B4329 road

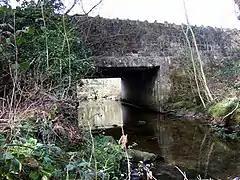
Stone beam bridge at Brynberian

From its northern end, branching from the A487 southwest of Eglwyswrw, the road drops down to cross the River Nevern by a single-lane stone bridge ("Pont Gynon") just north of the hamlet of Crosswell, where a former inn, now "Crosswell House", still stands. The road enters the Pembrokeshire Coast National Park, crossing another narrow bridge, "Pont Saeson", then climbs steadily through farmland, passing a Grade II-listed 19th century circular stone structure for impounding livestock that had strayed from the mountains. Crossing a 400-year-old bridge (mentioned as "Pont llin birian" in c.1600) crossing "Afon Brynberian", the road passes close by the hamlet of Brynberian.